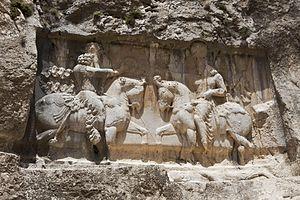
Vahram ou Bahram Iᵉʳ est un souverain d’Iran de la dynastie des Sassanides de la fin du IIIᵉ siècle qui ne règne que trois ans, entre 273 et 276.